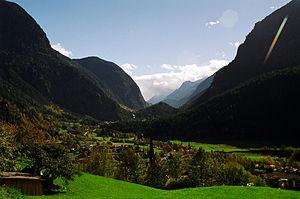
Oetz est une petite ville d'Autriche située dans l'Ötztal, vallée affluente de l'Inn dans le Tyrol.